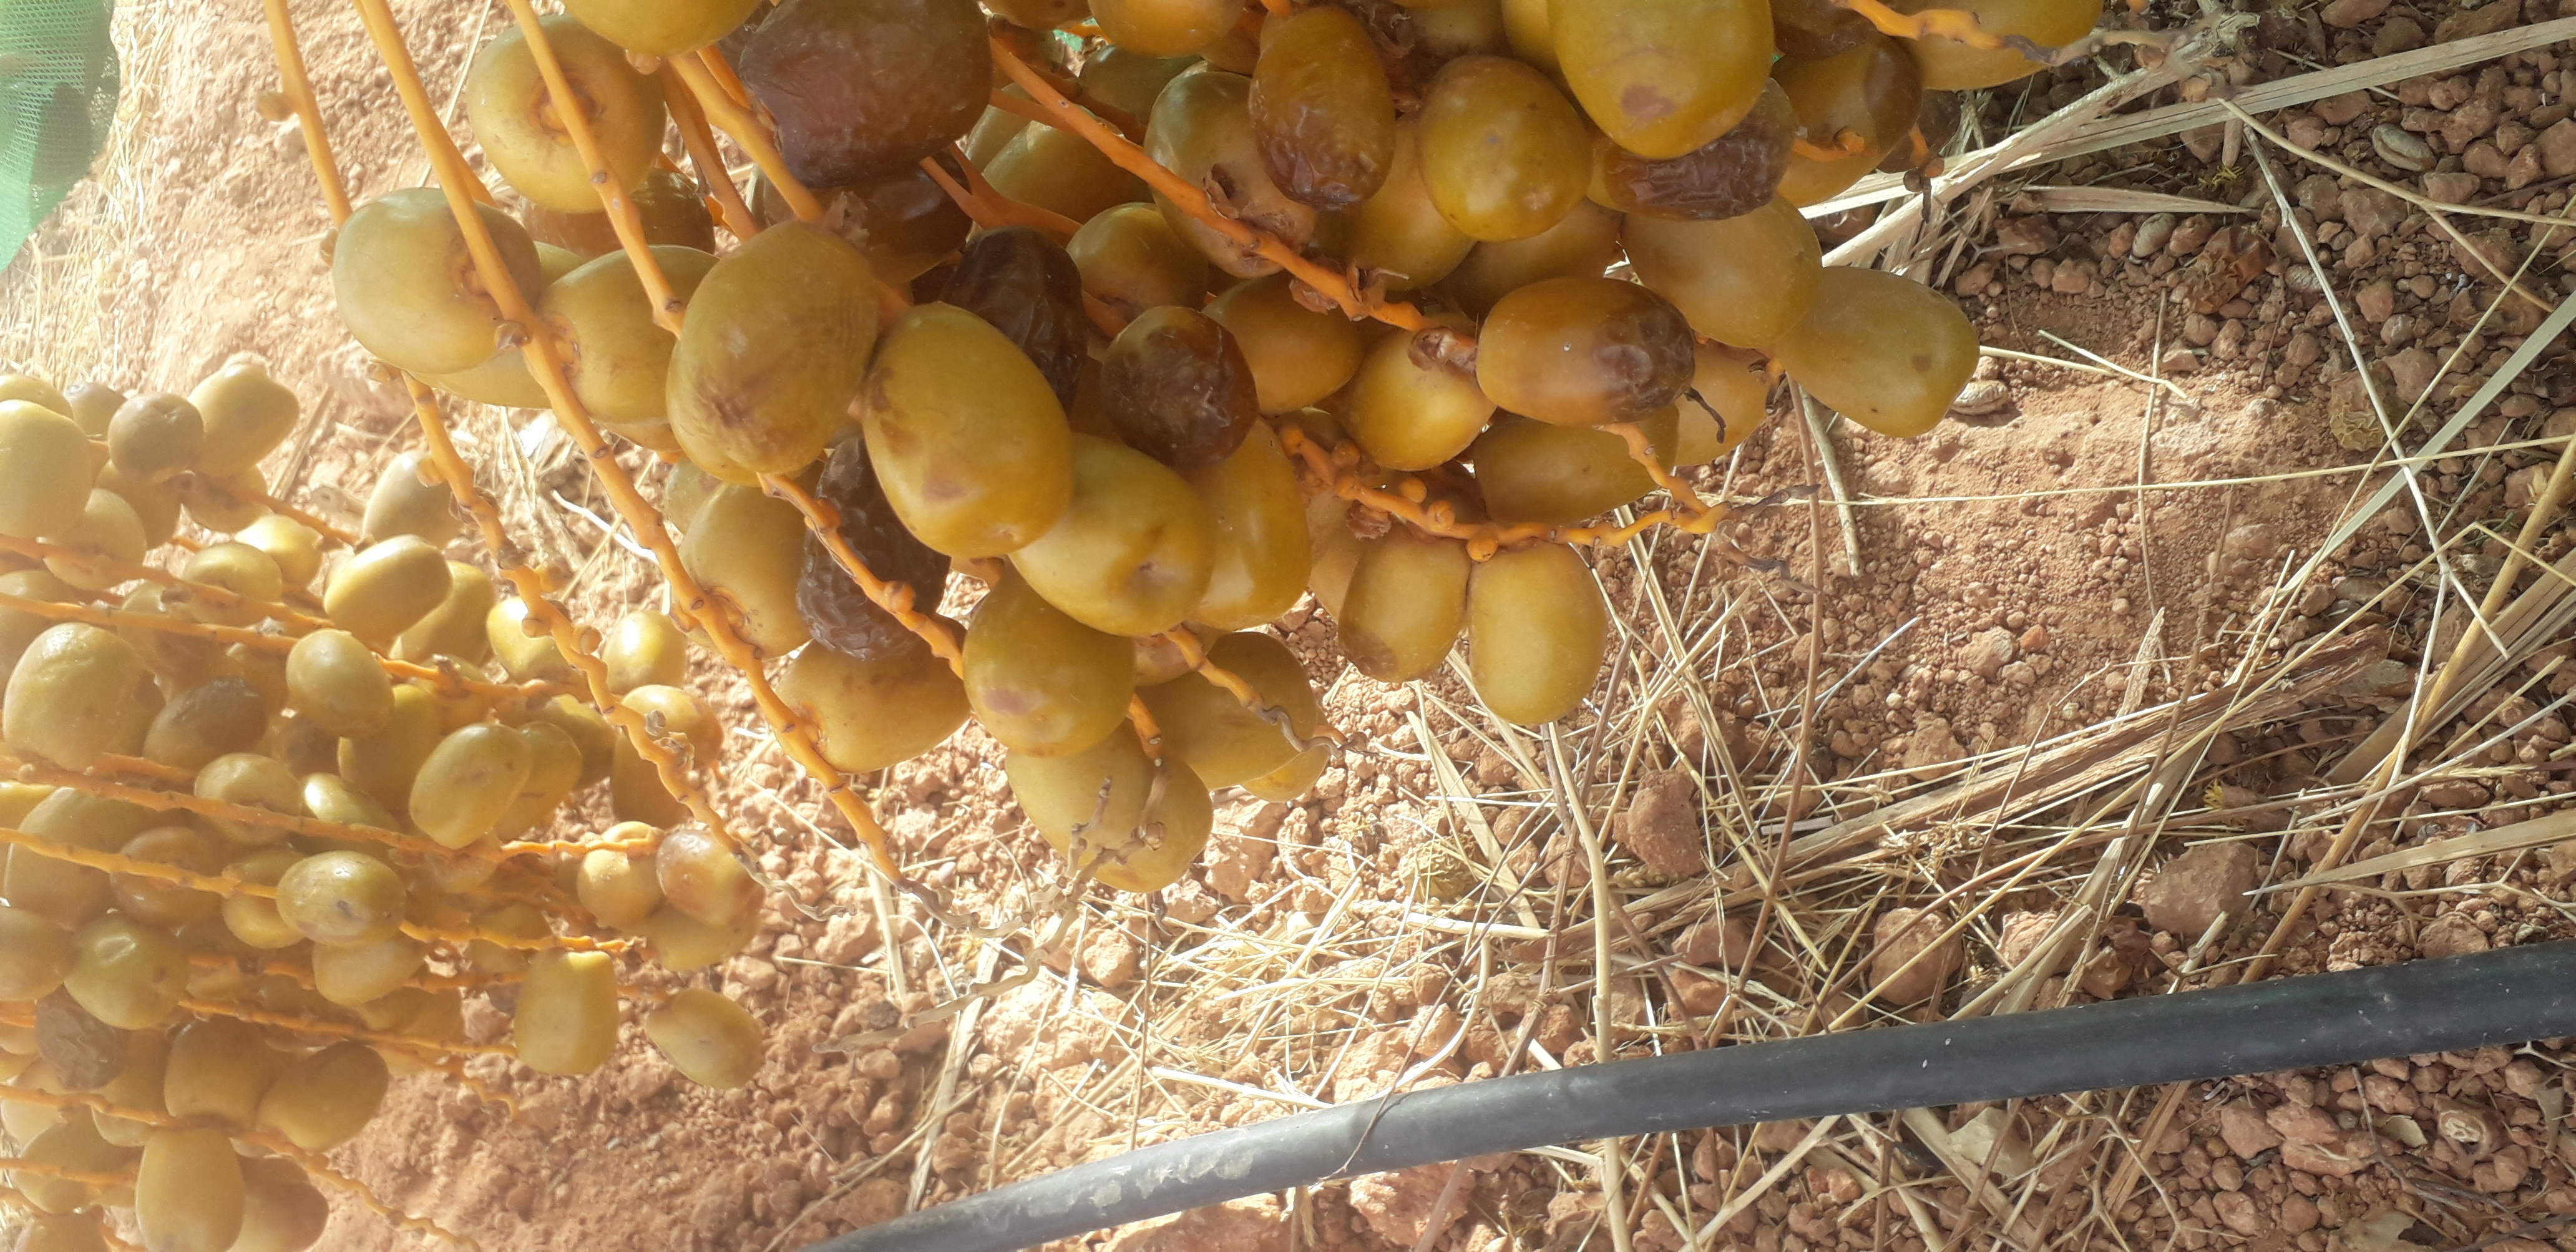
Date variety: Boufagous